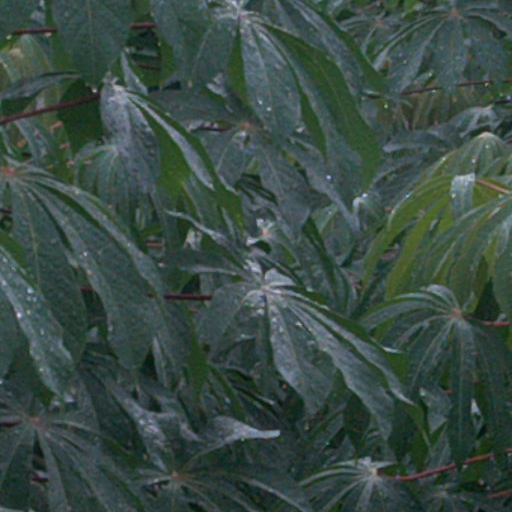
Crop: cassava